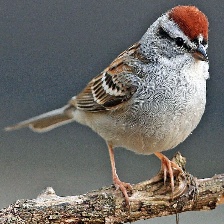
Species: CHIPPING SPARROW
Scientific name: SPIZELLA PASSERINA